Parem

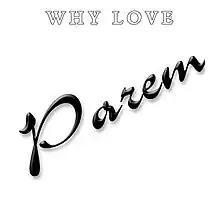
Album cover «Why Love» (Ay charo ishq)

In addition to the original songs of the band «Parem», the album included 2 songs of «The Beatles» - Things We Said Today and The Long and Winding Road. The songs of «The Beatles» have been an integral part of all the performances of the band «Parem» since its formation, for which the musicians are often called as «Dushanbe Beatles».